Funnelbeaker culture

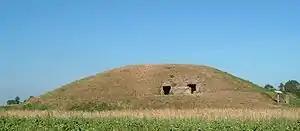
Klekkende Høj barrow, Denmark, c. 3500-2800 BCE

The culture used copper, especially daggers and axes. In contrast to earlier beliefs that the copper originated in the Austian Alps, recent studies established that the early copper (4100-3000 BCE) was mined in Serbian and Bulgarian mines. After this early phase, the number of copper artefacts decrease significantly between 3300 and 2800 BCE and are almost absent between 2800 and 2300 BCE.